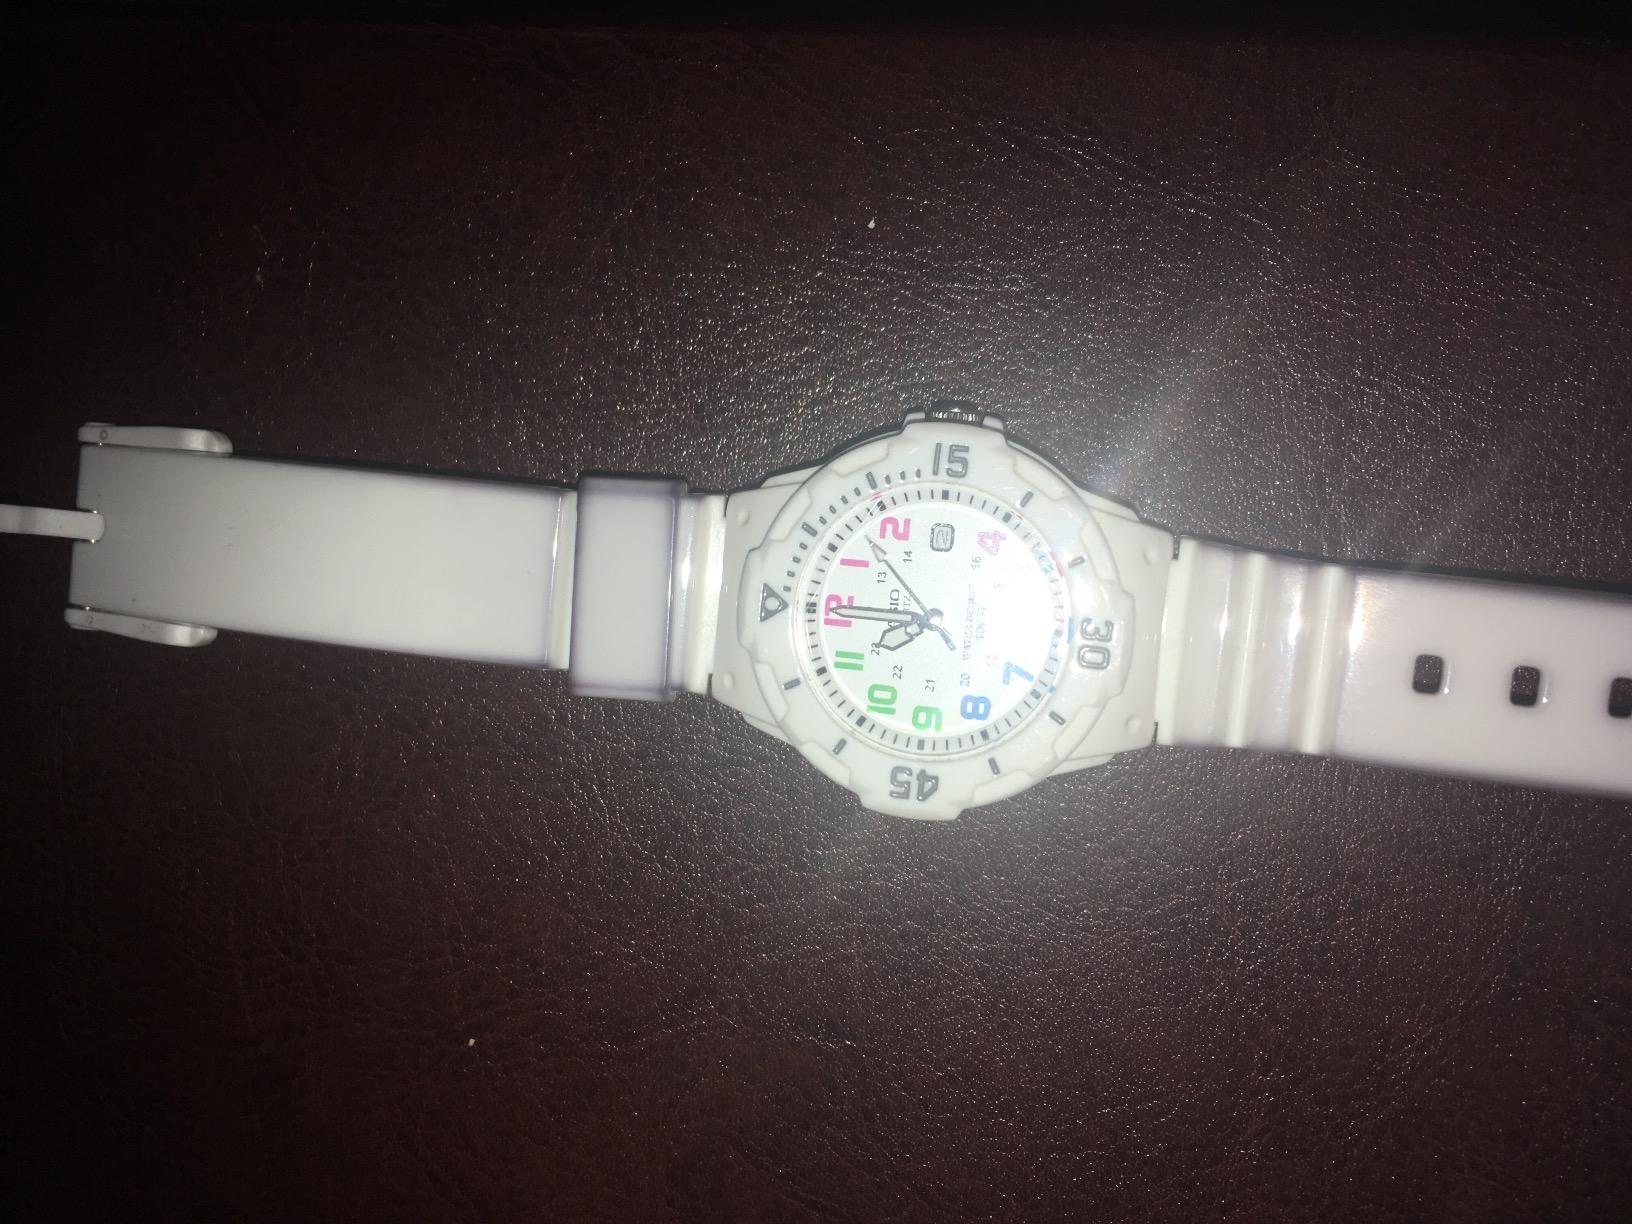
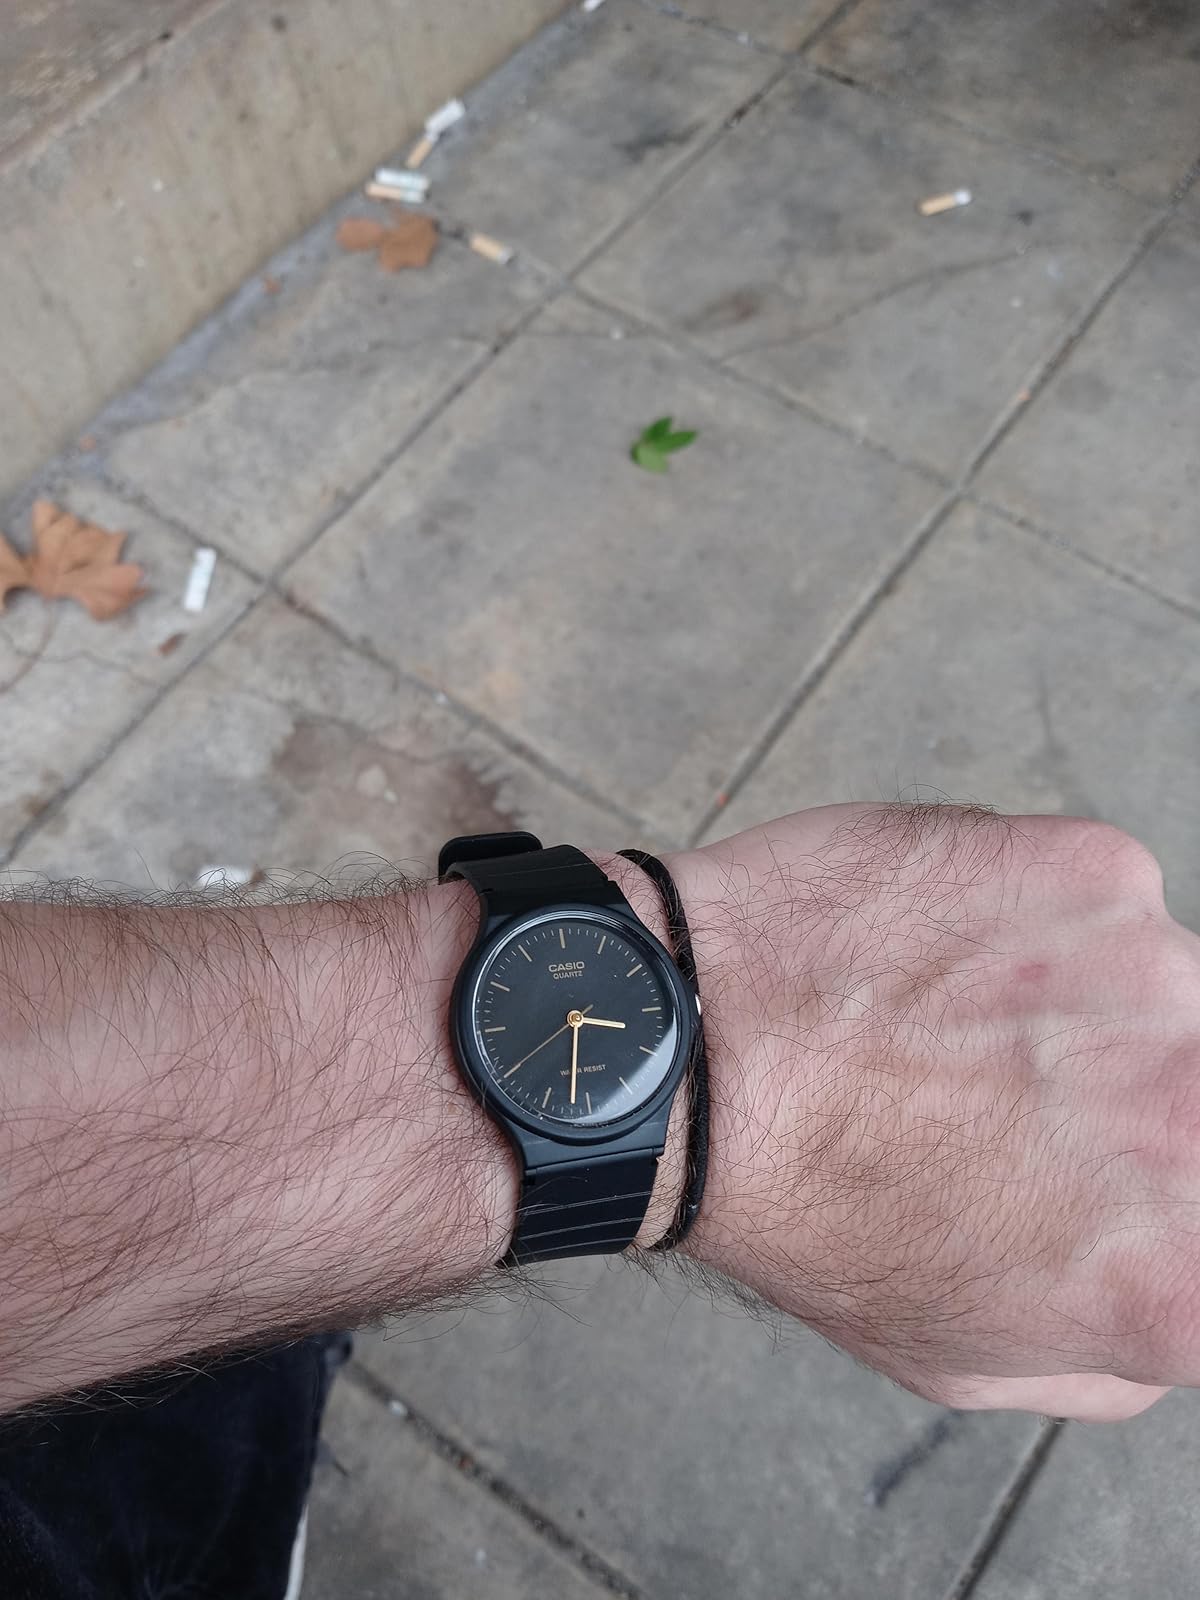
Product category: accessories_watch
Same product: no